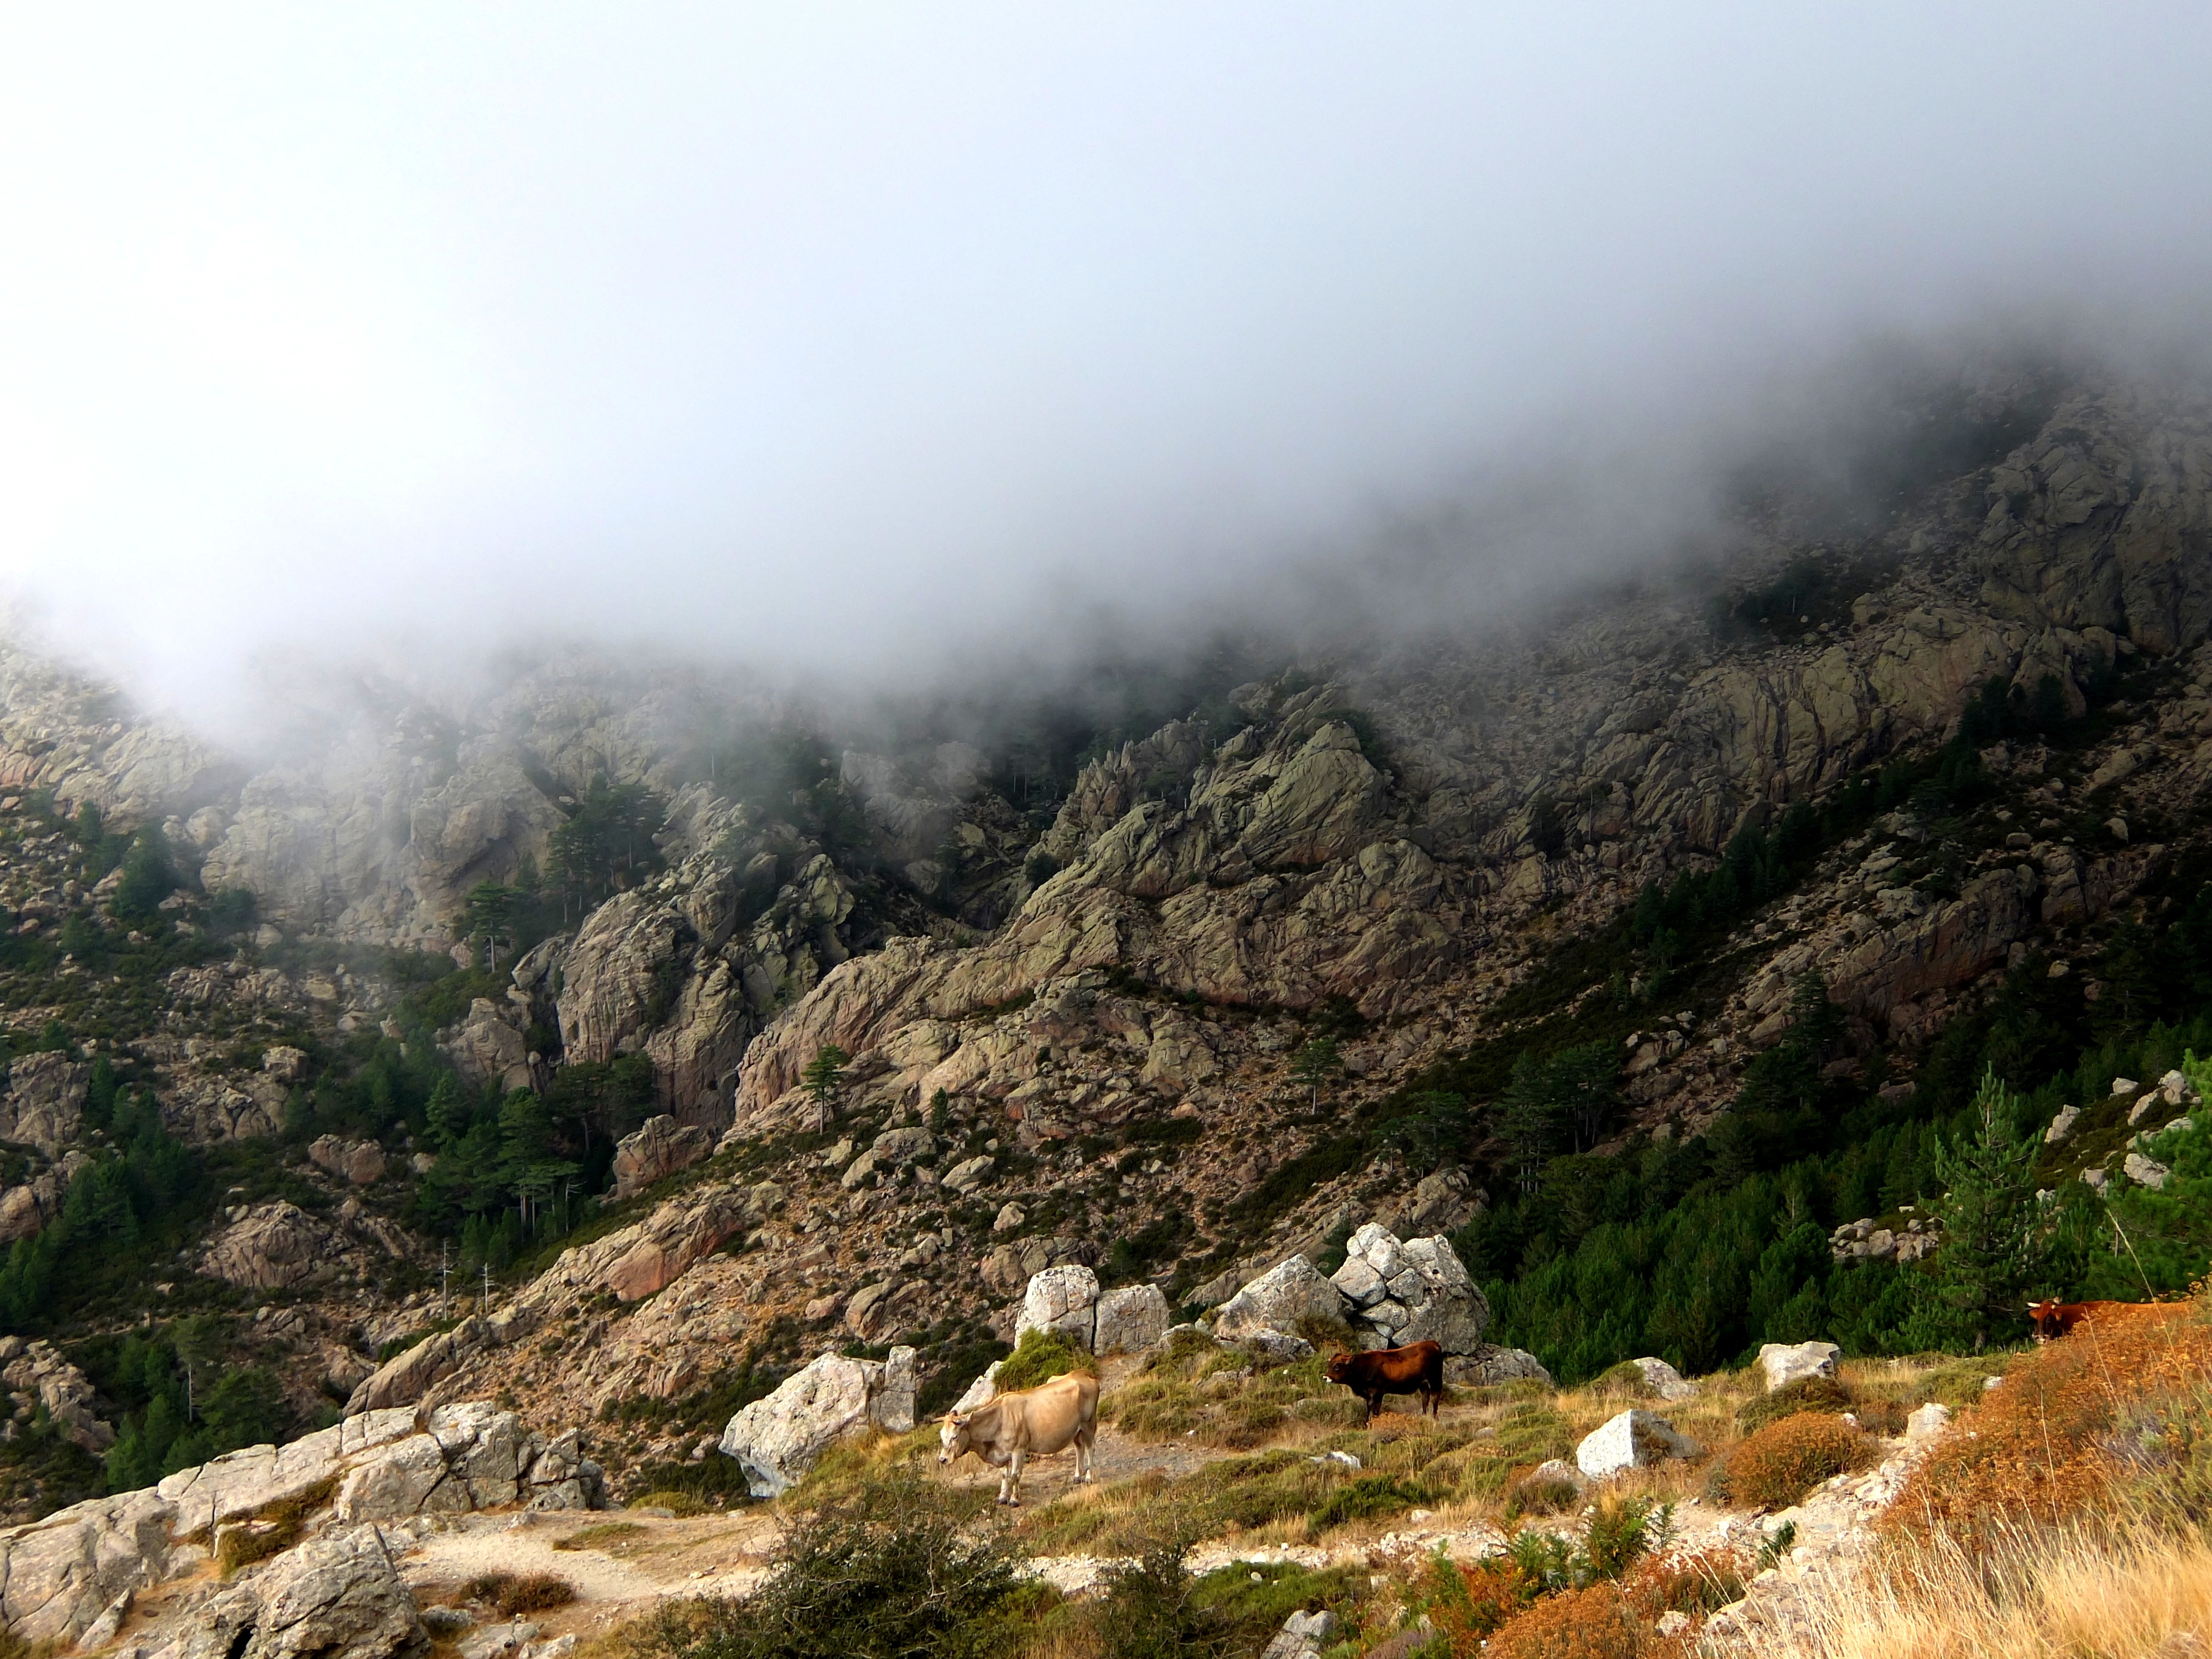
landscape, nature, forest, rock, wilderness, walking, mountain, hill, adventure, valley, mountain range, ridge, majestic, mountain landscape, clouds, mountains, plateau, corsica, landform, geographical feature, atmospheric phenomenon, mountainous landforms